Chevrolet Monte Carlo

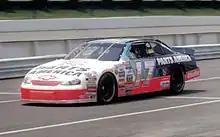
Darrell Waltrip in a Monte Carlo in 1997

A run of four hundred 1995 Z34s were made called the "Monte Carlo Brickyard 400 Pace Car". The $2195 option included interior ornamentation, embroidered leather 45/55 seating with a full floor console, an aero wing spoiler, and an accent stripe package.